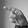
ASL letter: P